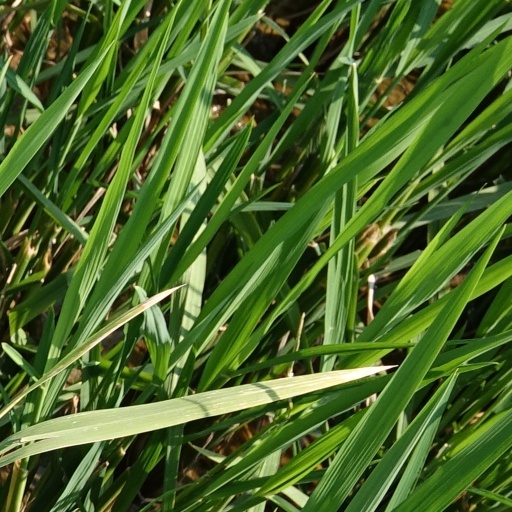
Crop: rice